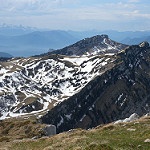
Label: mountain